List of rail accidents (2020–present)

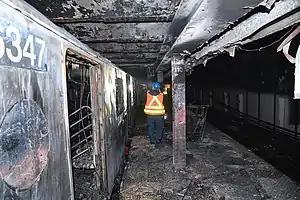
New York City subway fire

United States – 2020 New York City Subway fire: A fire on the 2 train at 110th Street station on the Lenox Avenue Line killed the train operator and injured 16 others.